Steel Pulse

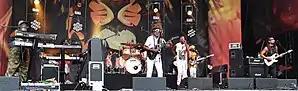
Steel Pulse in 2017

Steel Pulse are a roots reggae band from the Handsworth area of Birmingham, England. They originally formed at Handsworth Wood Boys School, and were composed of David Hinds (lead vocals, guitar), Basil Gabbidon (lead guitar, vocals), and Ronald McQueen (bass); along with Basil's brother Colin briefly on drums and Mykaell Riley (vocals, percussion). Steel Pulse were the first non-Jamaican act to win the Grammy Award for Best Reggae Album. Collectively the band has won one Grammy award with nine nominations.